Mario's Tennis

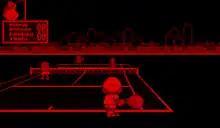
Mario prepares to serve (screenshot taken from an emulator without 3D display).

"Mario's Tennis" is a sports game in which the player controls one of seven different "Mario" characters and engages in tennis matches. The action on the court is viewed from directly behind the player character from a third person perspective. The Virtual Boy's stereoscopic 3D graphics allow the player to perceive depth within the tennis court, allowing for better perception in the distance between a tennis ball and the respective character. Unlike later entries in the "Mario Tennis" series, which added gameplay elements not present in traditional tennis, such as "power up items", special "power shots", or external obstacles interfering with the game, "Mario's Tennis" simply focuses on tennis fundamentals.